Štefan Osuský

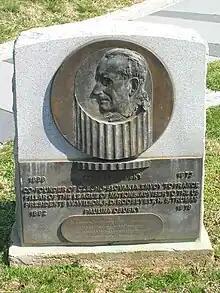
Grave of Osuský at Oak Hill Cemetery

He is buried at Oak Hill Cemetery, Georgetown, Washington, D.C. The epitaph on his grave, quoting Psalm 1:3, reads: "And he shall be like a tree planted by the rivers of water, that bringeth forth his fruit in his season; his leaf also shall not wither."